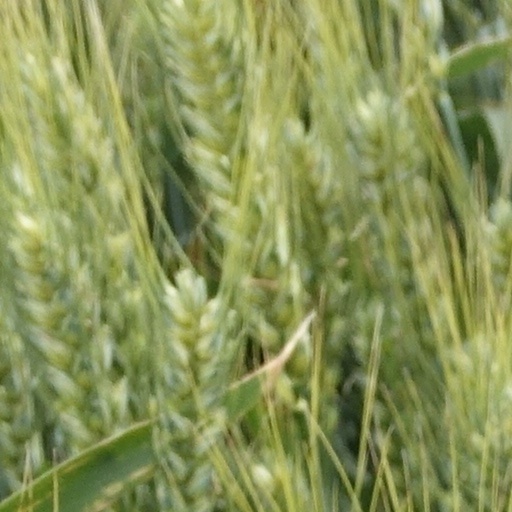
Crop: wheat